Joseph H. Stuart

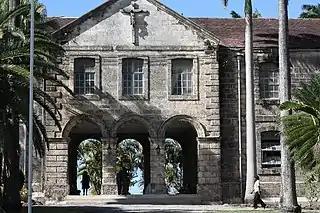
Codrington College

Joseph H. Stuart was born in 1854 in the British West Indies. He graduated from Codrington College in Barbados, after which he moved to South Carolina. He attended the Cedar Hall Academy and he became a teacher. Stuart received his law degree in 1877 from the University of South Carolina.